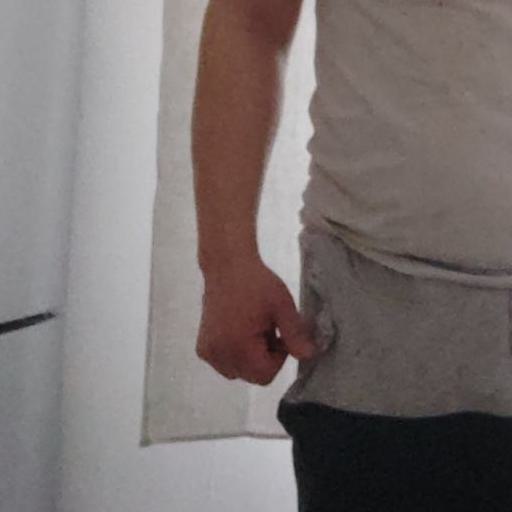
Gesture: no_gesture